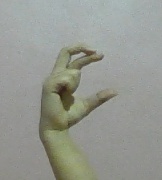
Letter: thal